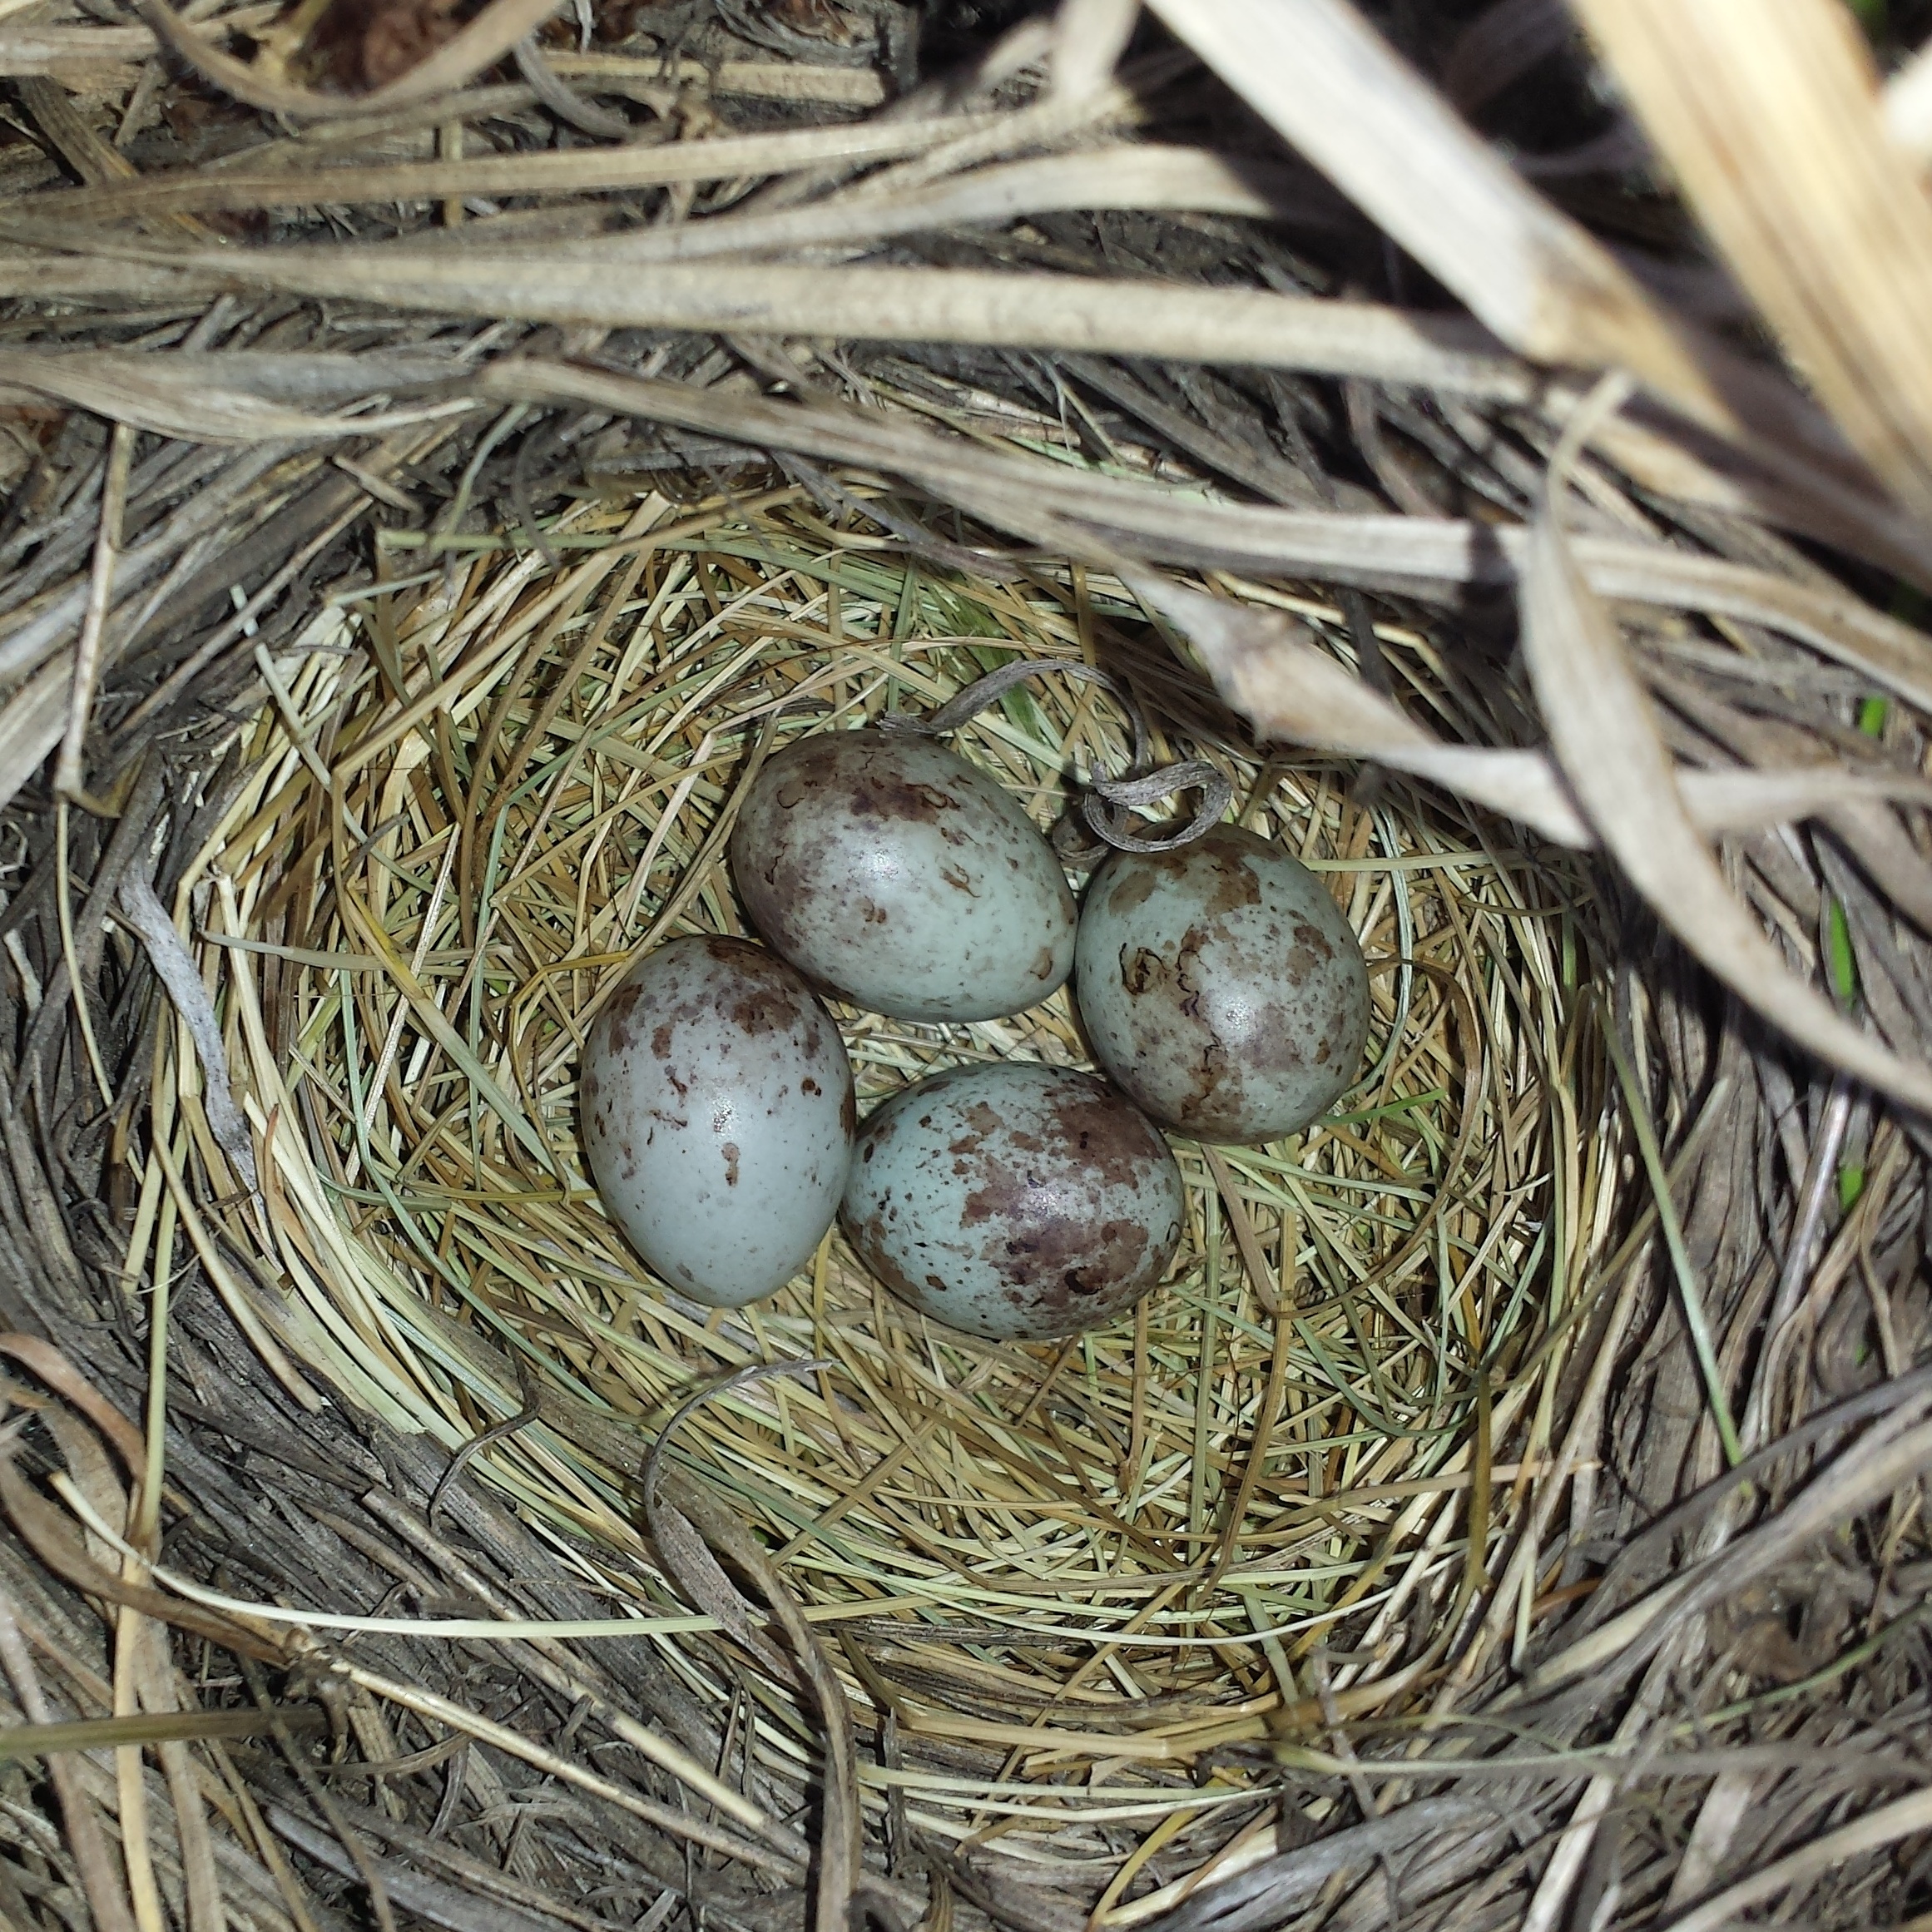
nature, bird, cute, beak, fauna, egg, bird nest, eggs, nest, small egg, grass bird, perching bird